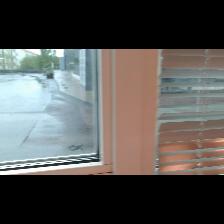
Label: NonHuman